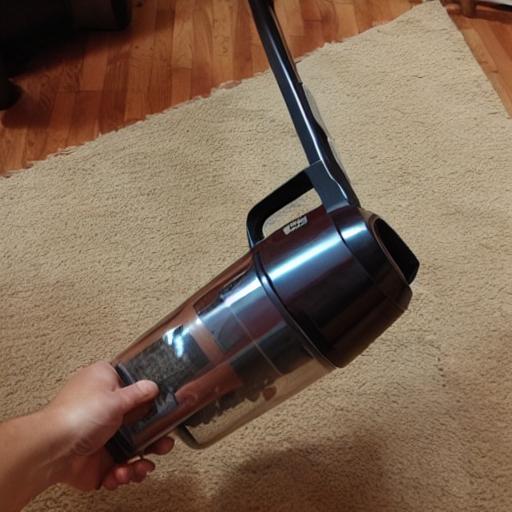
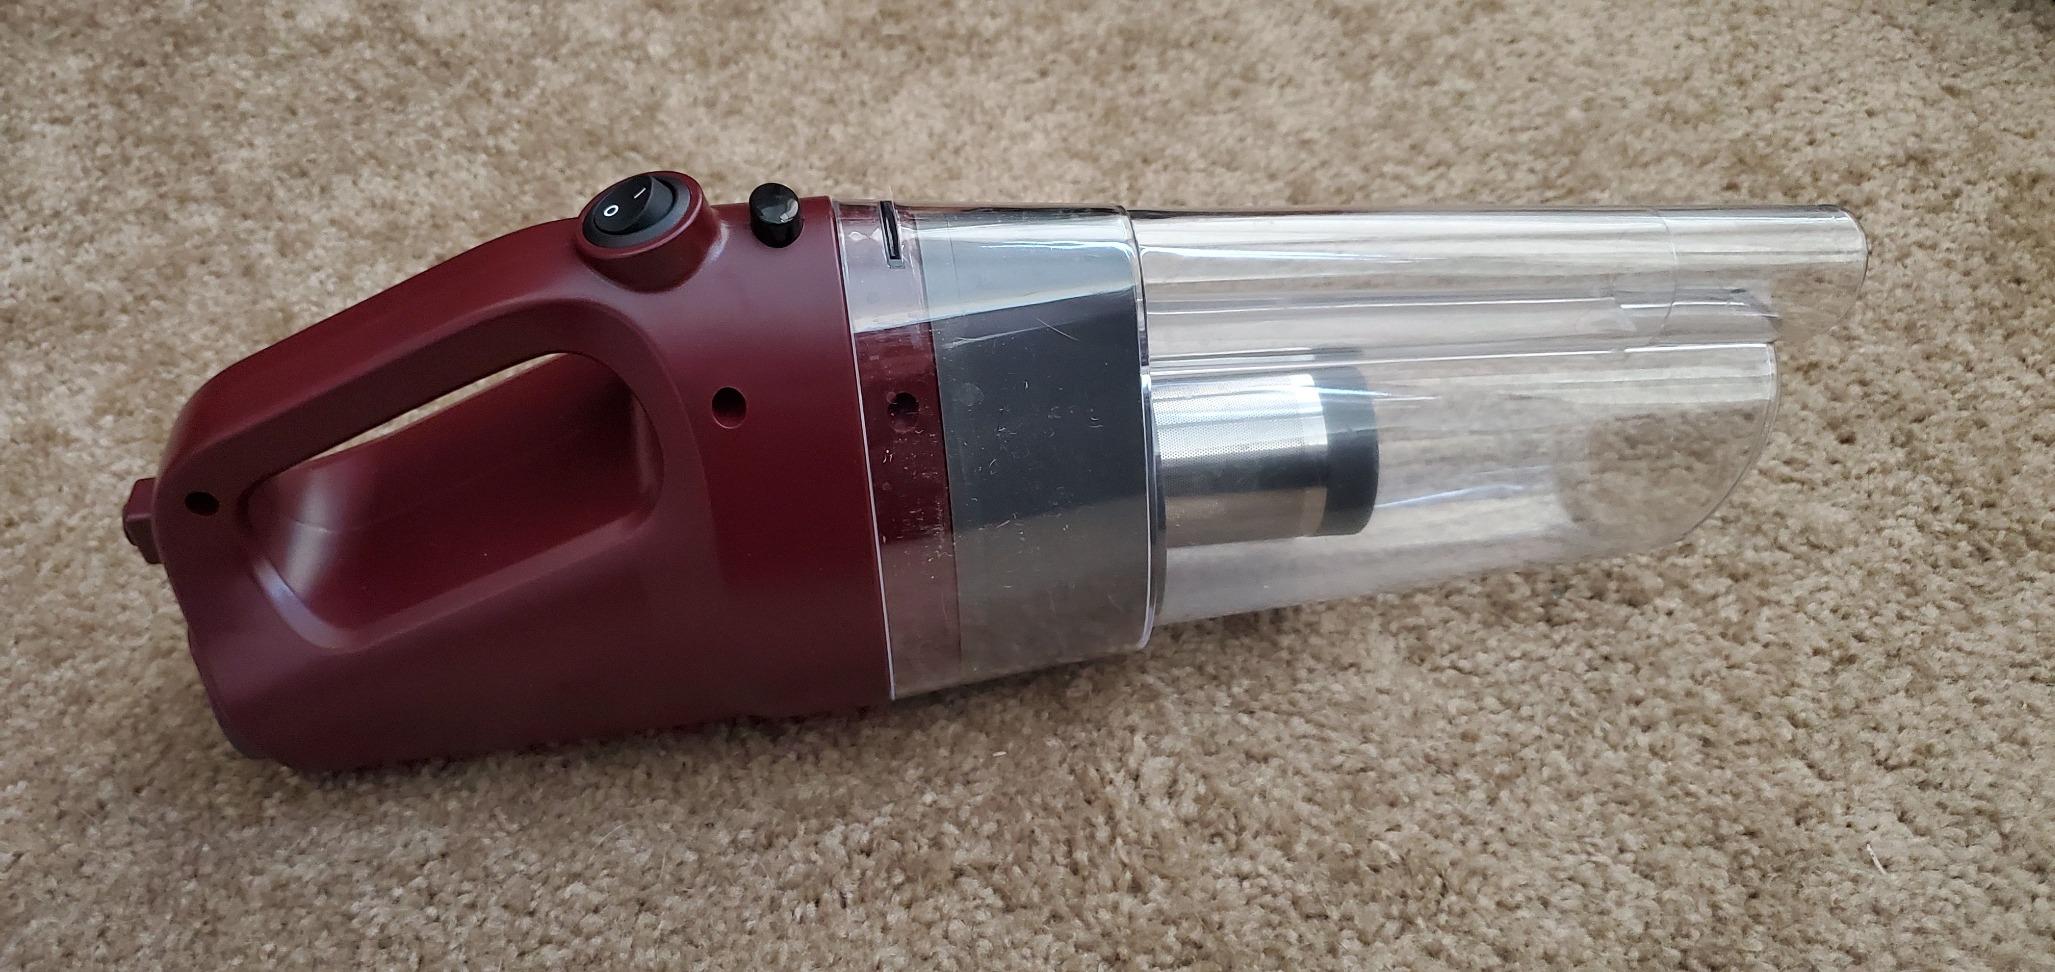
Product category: items_vacuum
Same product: no